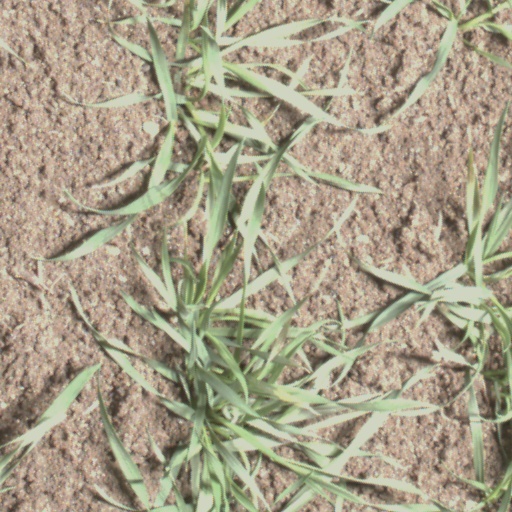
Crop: wheat